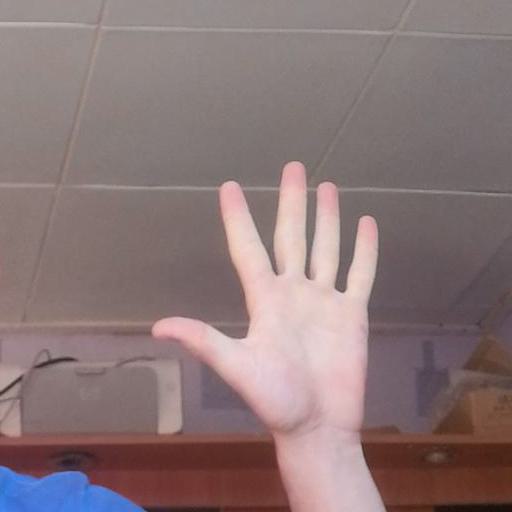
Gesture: palm